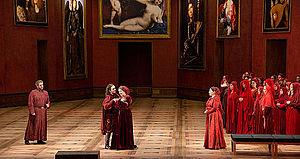
Anna Iourievna Netrebko est une soprano russe, ayant la double nationalité russe et autrichienne, née le 18 septembre 1971 à Krasnodar, en Union soviétique.